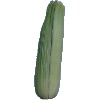
Label: corn_husk